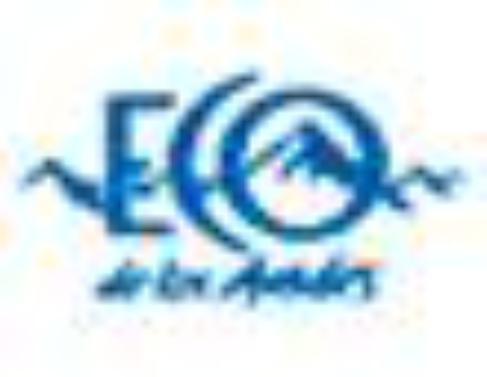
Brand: Eco de los Andes
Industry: Food